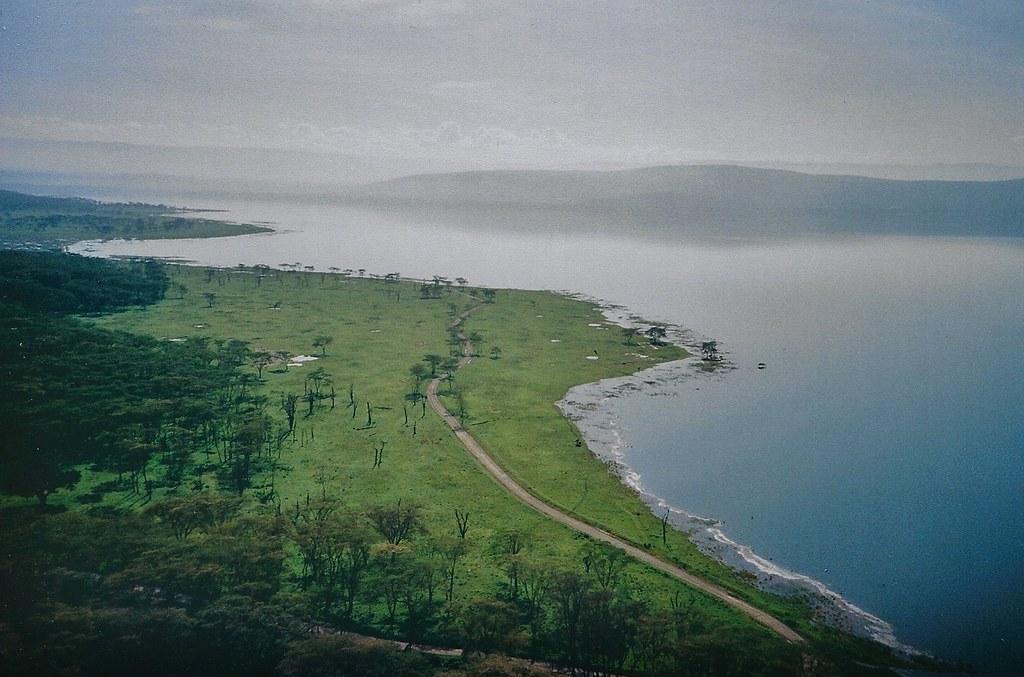
Mandhari ya kijani yenye maji yanayotiririka polepole pembeni mwa uoto wa asili, miti iliyosimama kwa utulivu na majani ya kijani kibichi yanayongaa kwa mwanga wa jua yakionyesha uzuri wa mazingira safi na yenye uhai wa asili.